Robert Burns Junior

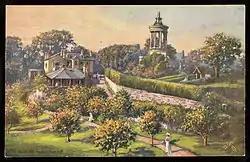
Burns Memorial, Alloway in 1903.

Robert's siblings were Jean (b. 3 March 1788); William Nicol (b. 9 April 1791); James Glencairn (b. 12 August 1794); Elizabeth Riddell (b. 21 November 1792); Francis Wallace (b. 1789) and Maxwell (b. 25 July 1796). Short lived un-named twin girls (b. 3 March 1788).[9]